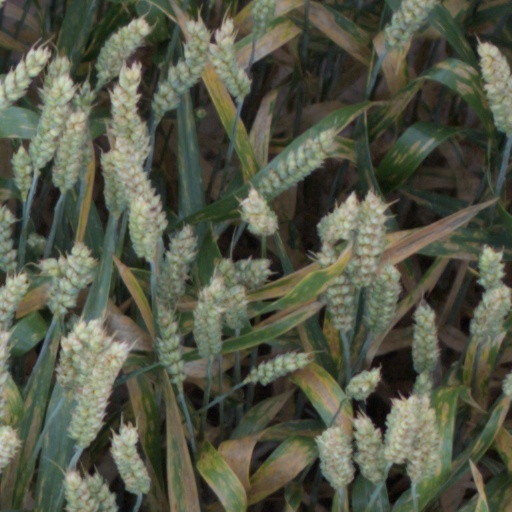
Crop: wheat